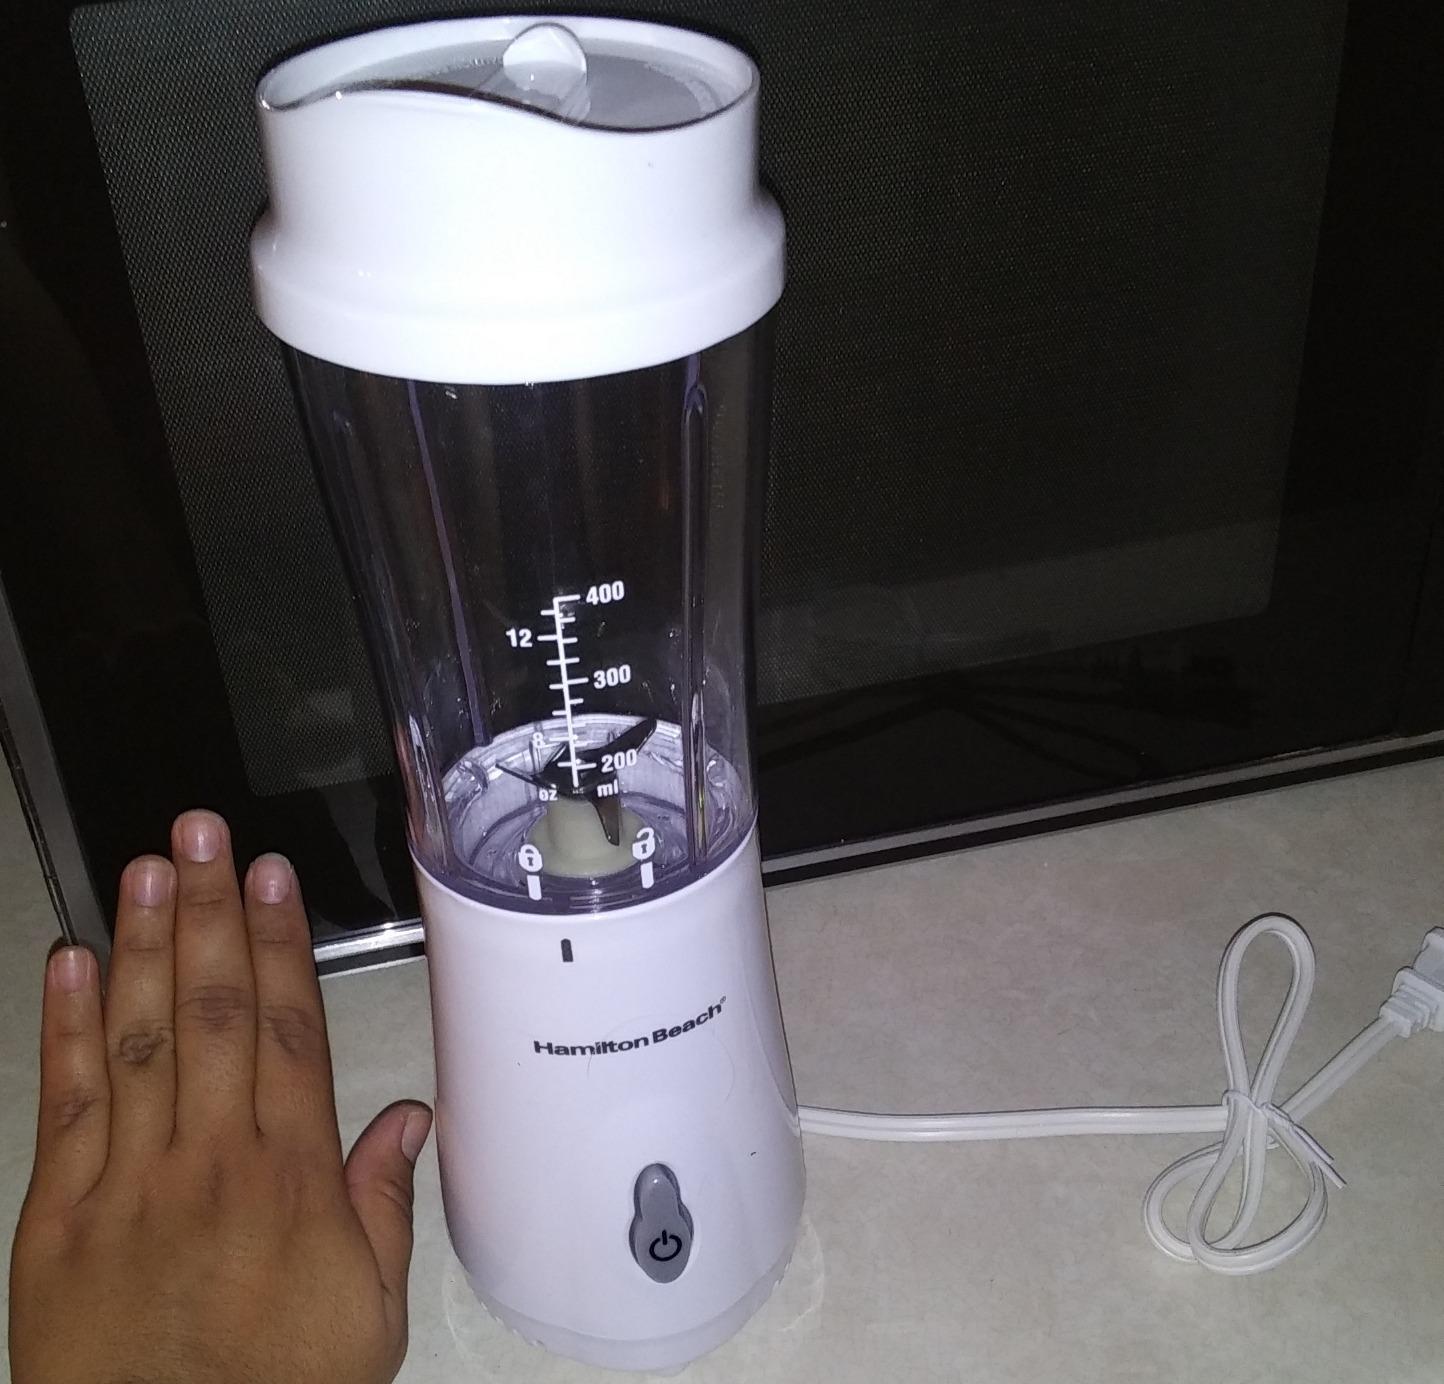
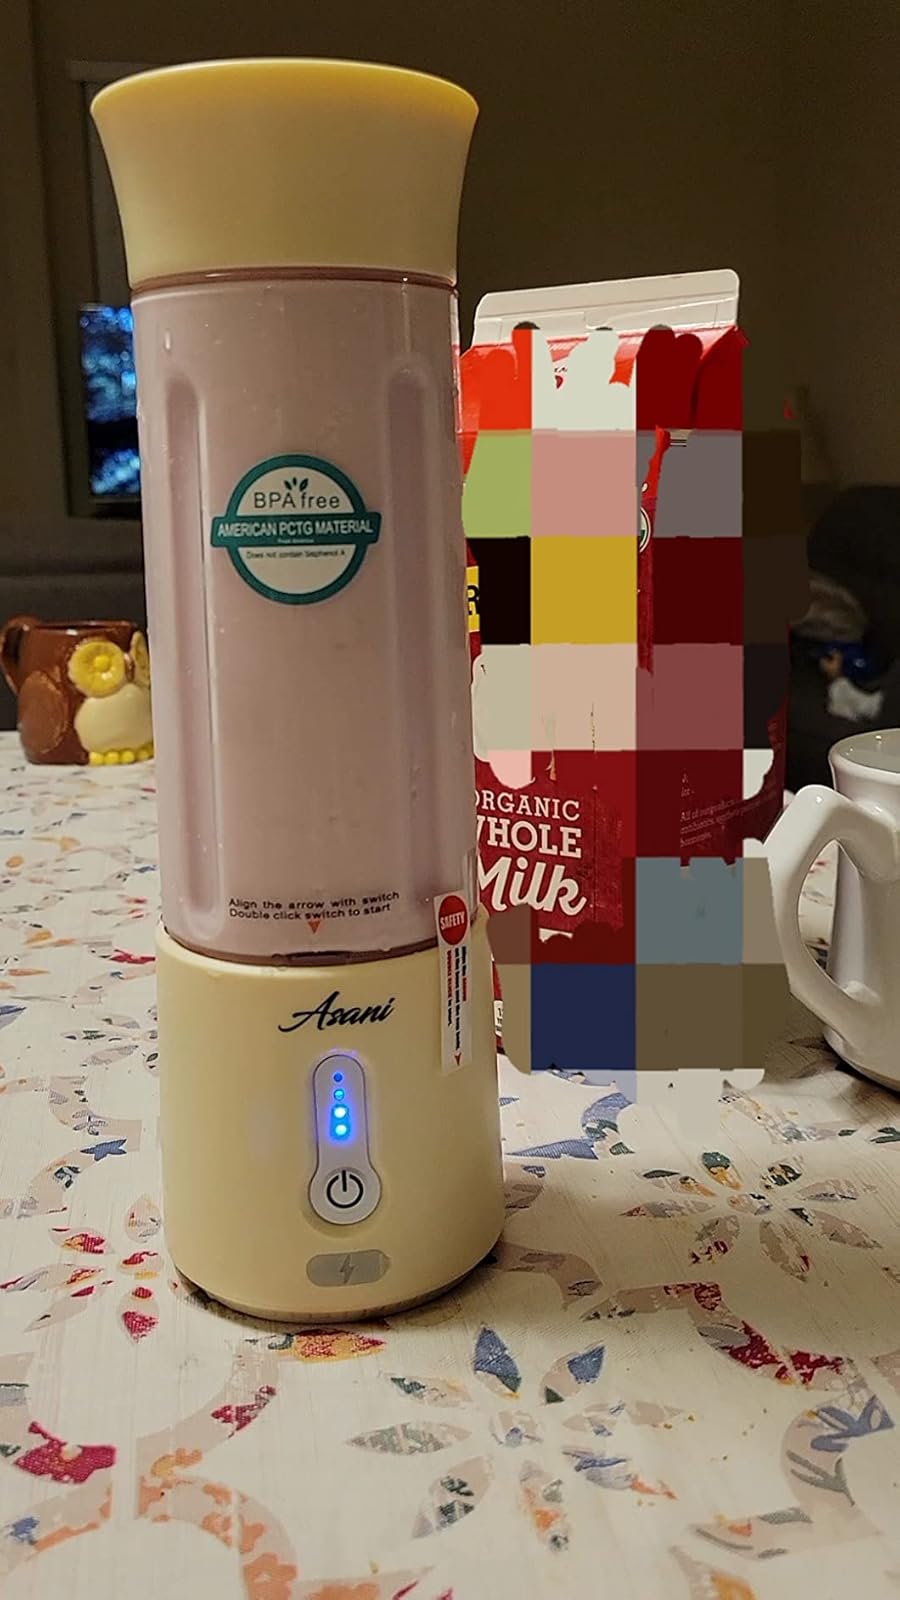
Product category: items_blender
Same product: no